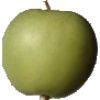
Label: Apple Granny Smith 1